2021–2022 Serbian environmental protests

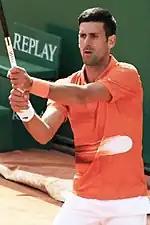
Tennis player Novak Djokovic was among the celebrities which supported the protests

A day before the 4 December protest, Ecological Uprising announced that roads at over fifty locations would be blocked. In Belgrade, the Gazela Bridge was roadblocked by several thousand demonstrators and a group of masked men threw torches on demonstrators. In Novi Sad, there were clashes between demonstrators and a group of masked men. Gatherings in support of the environmental protests were organised in New York City, Berlin, Paris, and London on the same day.